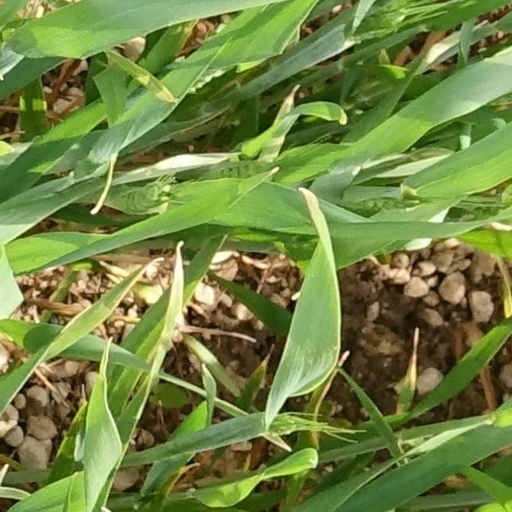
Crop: wheat